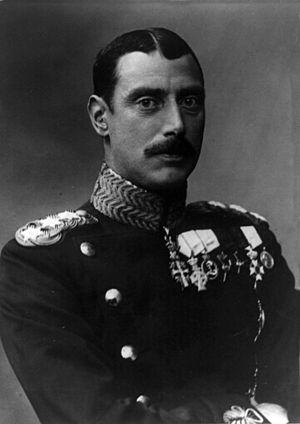
La descendance de Christian IX désigne ici l'ensemble des nombreux descendants du roi de Danemark Christian IX, et de son épouse Louise de Hesse-Cassel.
Skagen est la ville la plus au nord du Jutland, au Danemark. Elle a été rendue célèbre par la vivacité de l'École picturale à laquelle ce petit village de pêcheurs du XIXᵉ siècle a donné son nom.